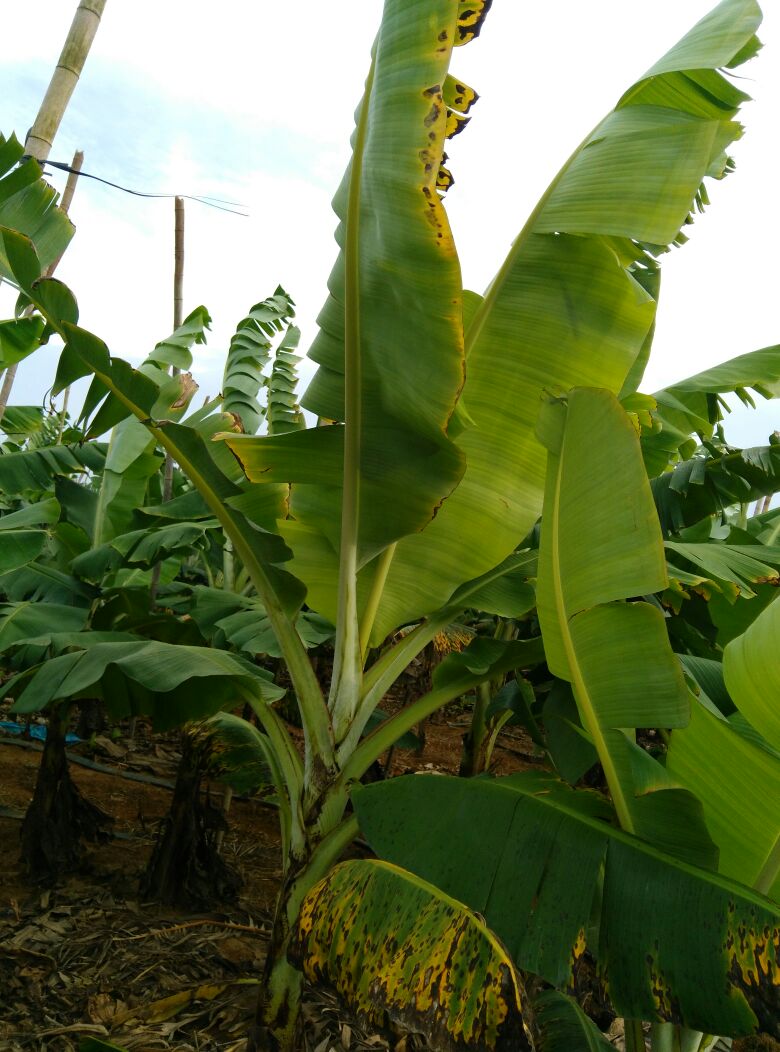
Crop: unknown
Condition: banana